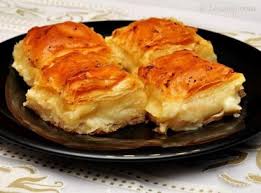
Yemek: borek